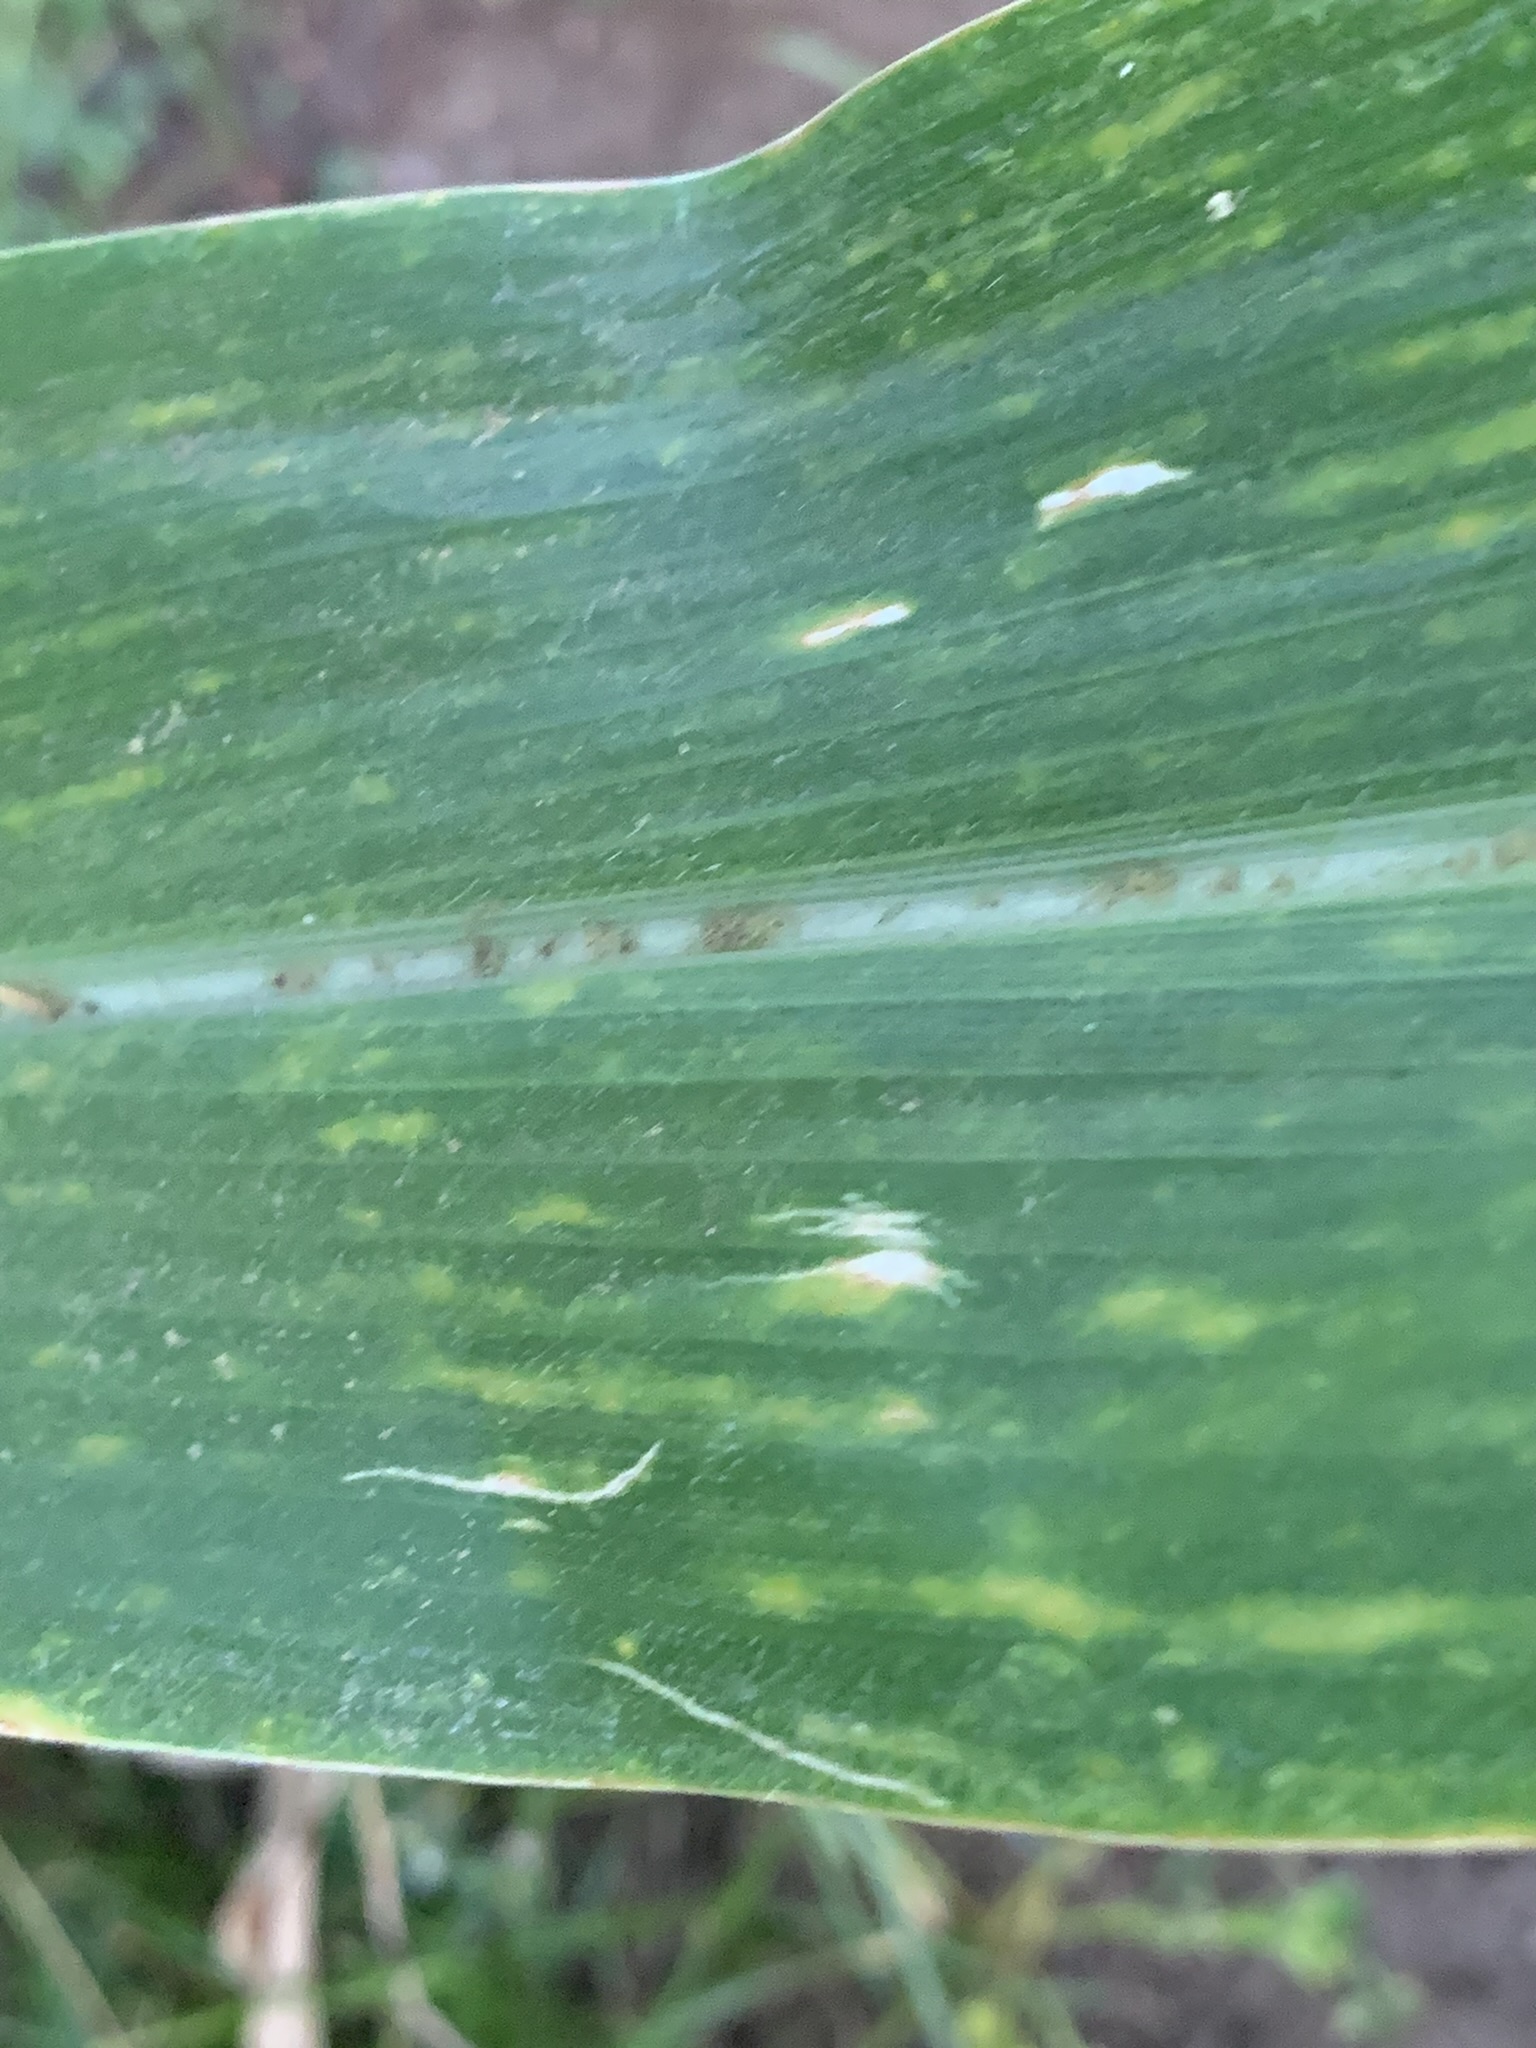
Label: MLN